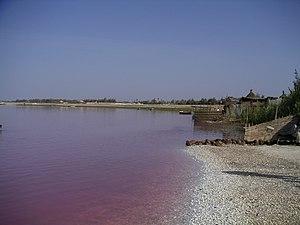
Cet article recense les monuments et sites historiques de la région de Dakar au Sénégal.
Le lac Rose, de son vrai nom lac Retba, est l'un des sites les plus visités du Sénégal.
Cet article recense les sites inscrits au patrimoine mondial au Sénégal.